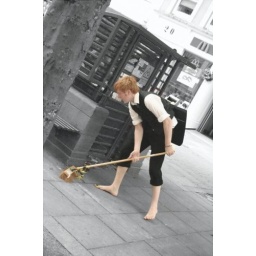
Pete gets stuck in clearing the floor of glass ready for dancing...